Per Brahe Secondary School

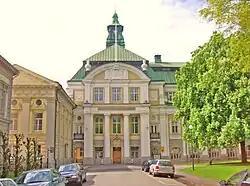
Per Brahe Secondary School

The Per Brahe Secondary School is a secondary school in Jönköping, Sweden with traditions back to the 17th century. The current building was opened on 18 October 1913.